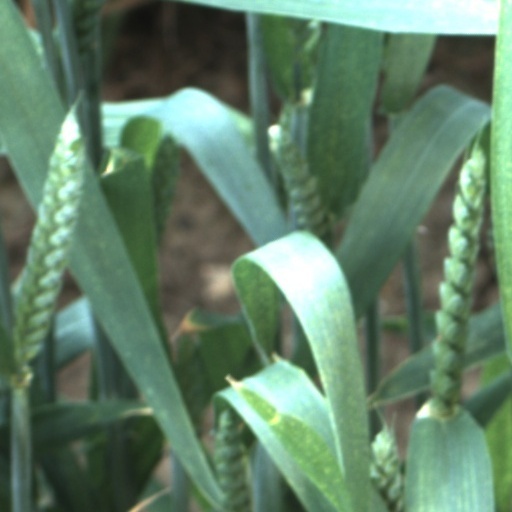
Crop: wheat